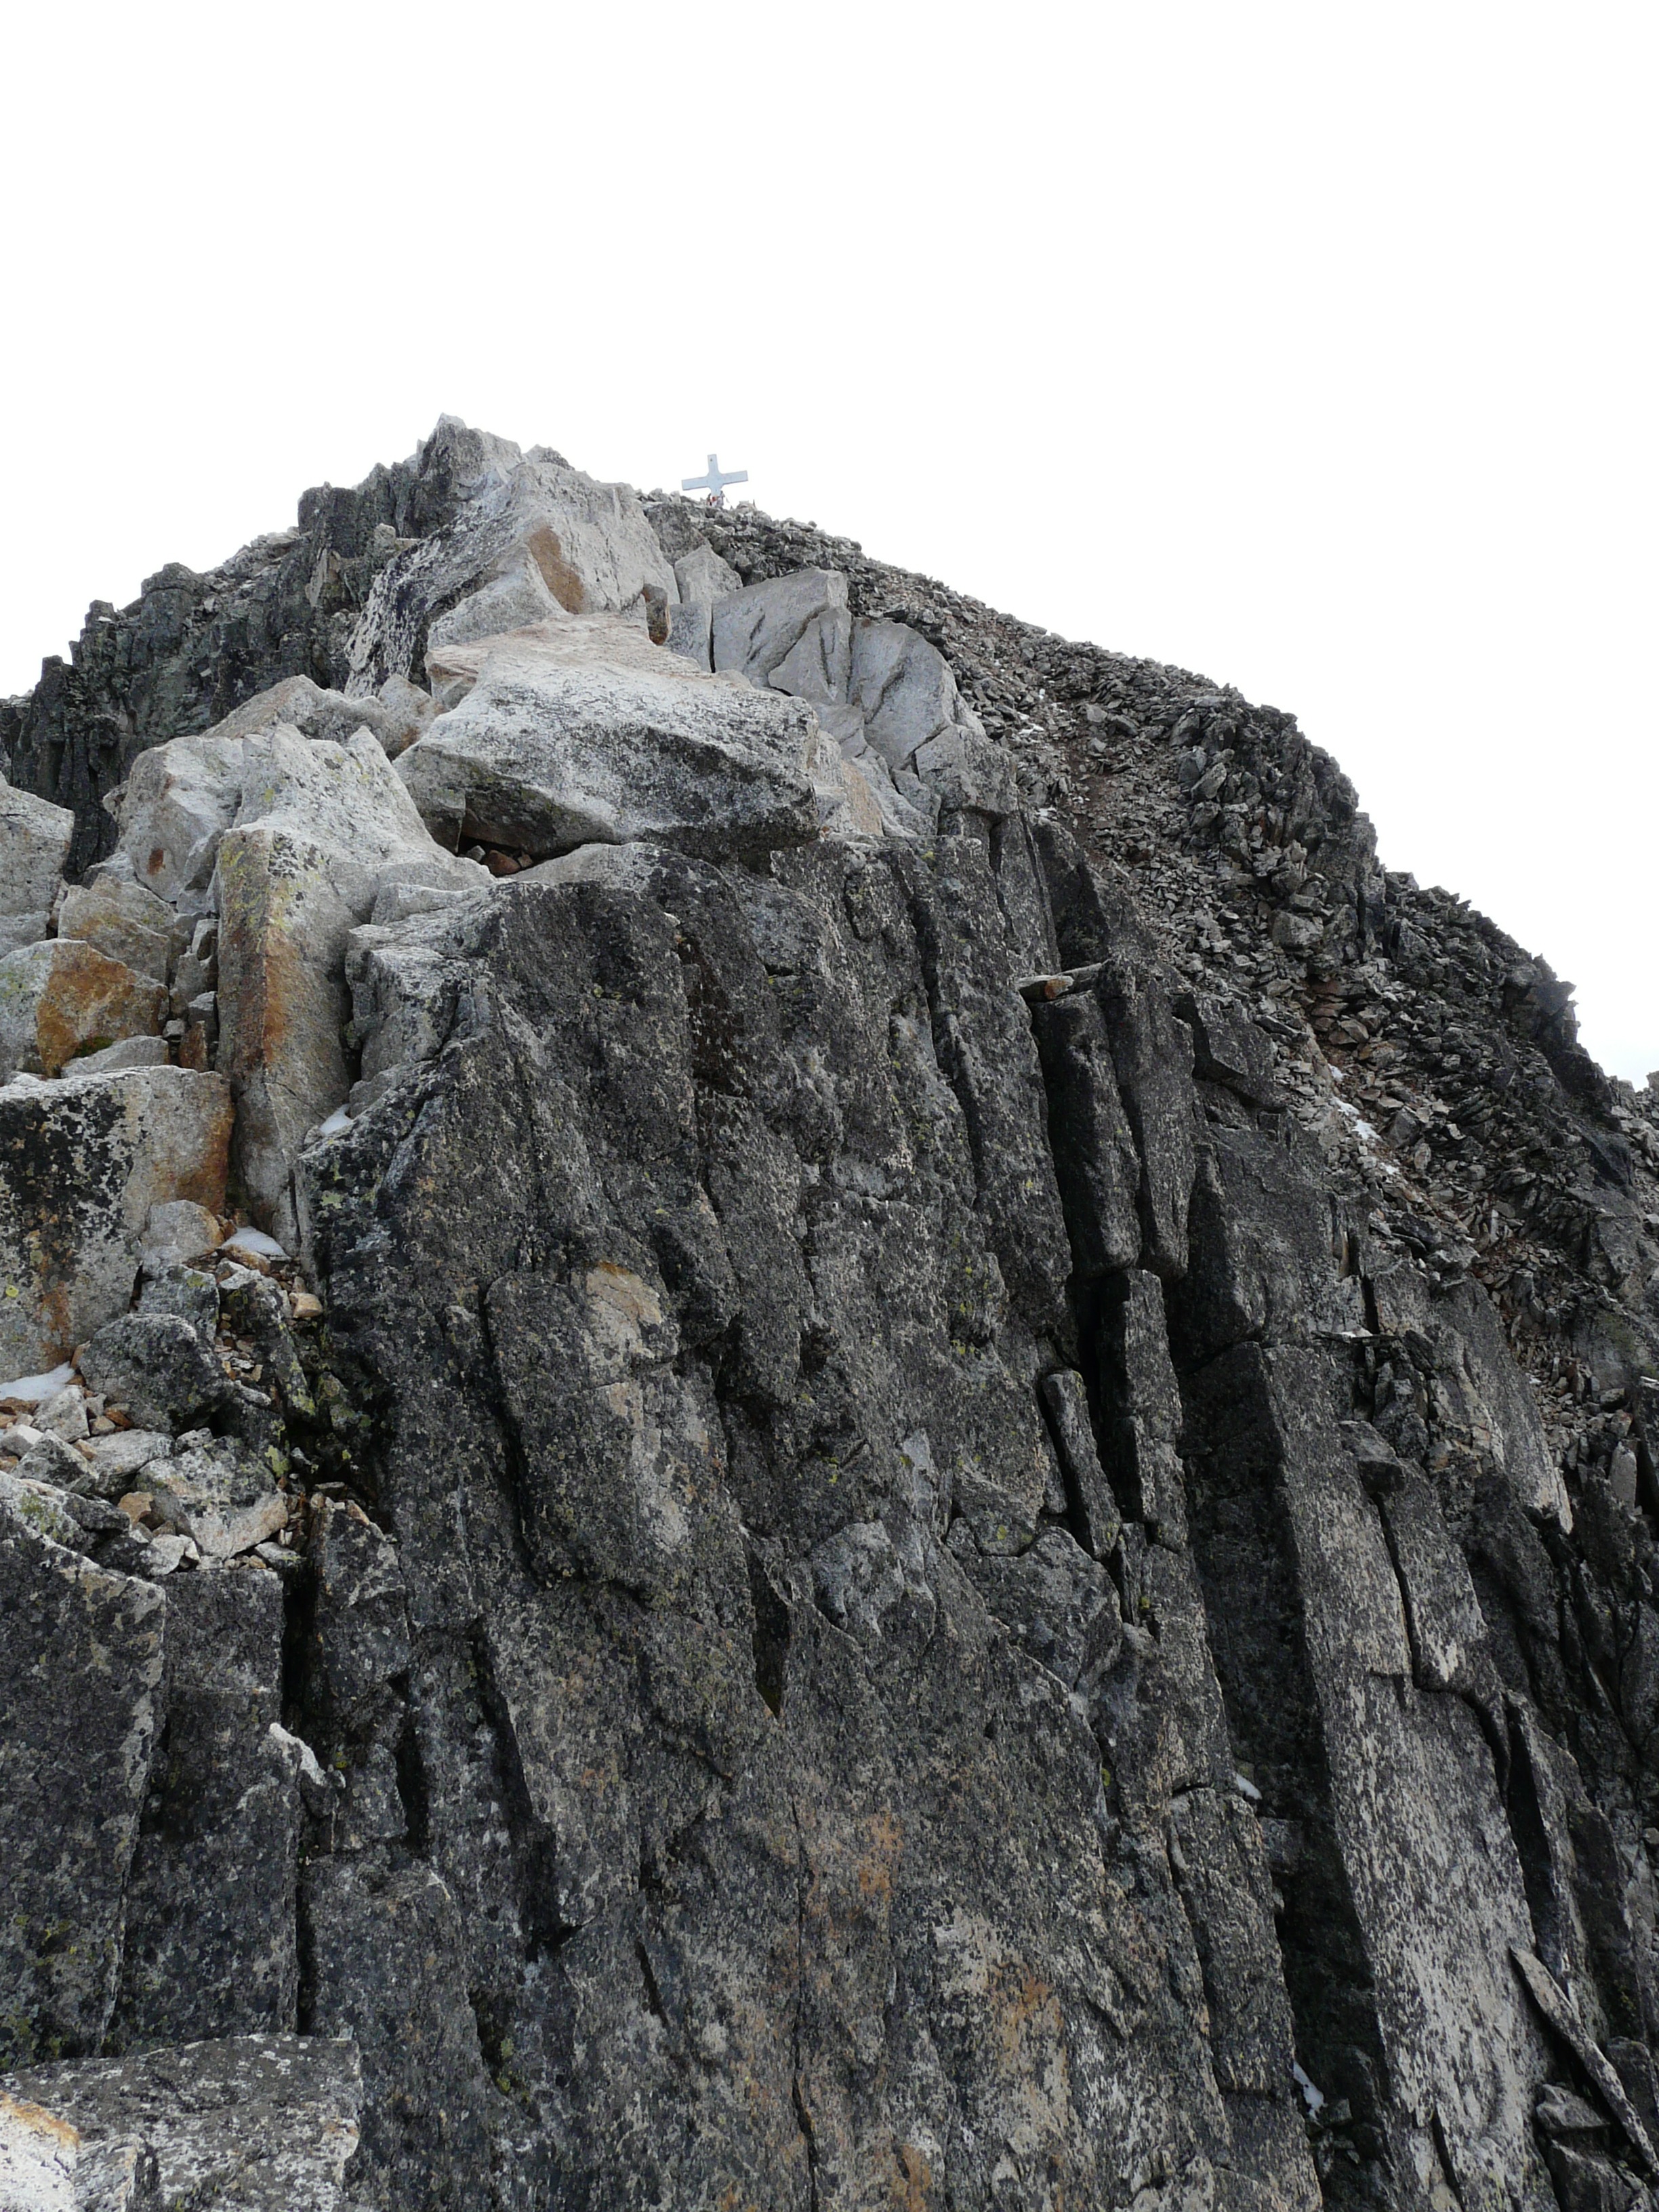
rock, mountain, formation, cliff, alpine, climbing, terrain, material, rock wall, ridge, exposed, geology, outcrop, boulder, pyrenees, pico, monolith, bedrock, aneto, pico de aneto, igneous rock, geological phenomenon, bridge of mohammed